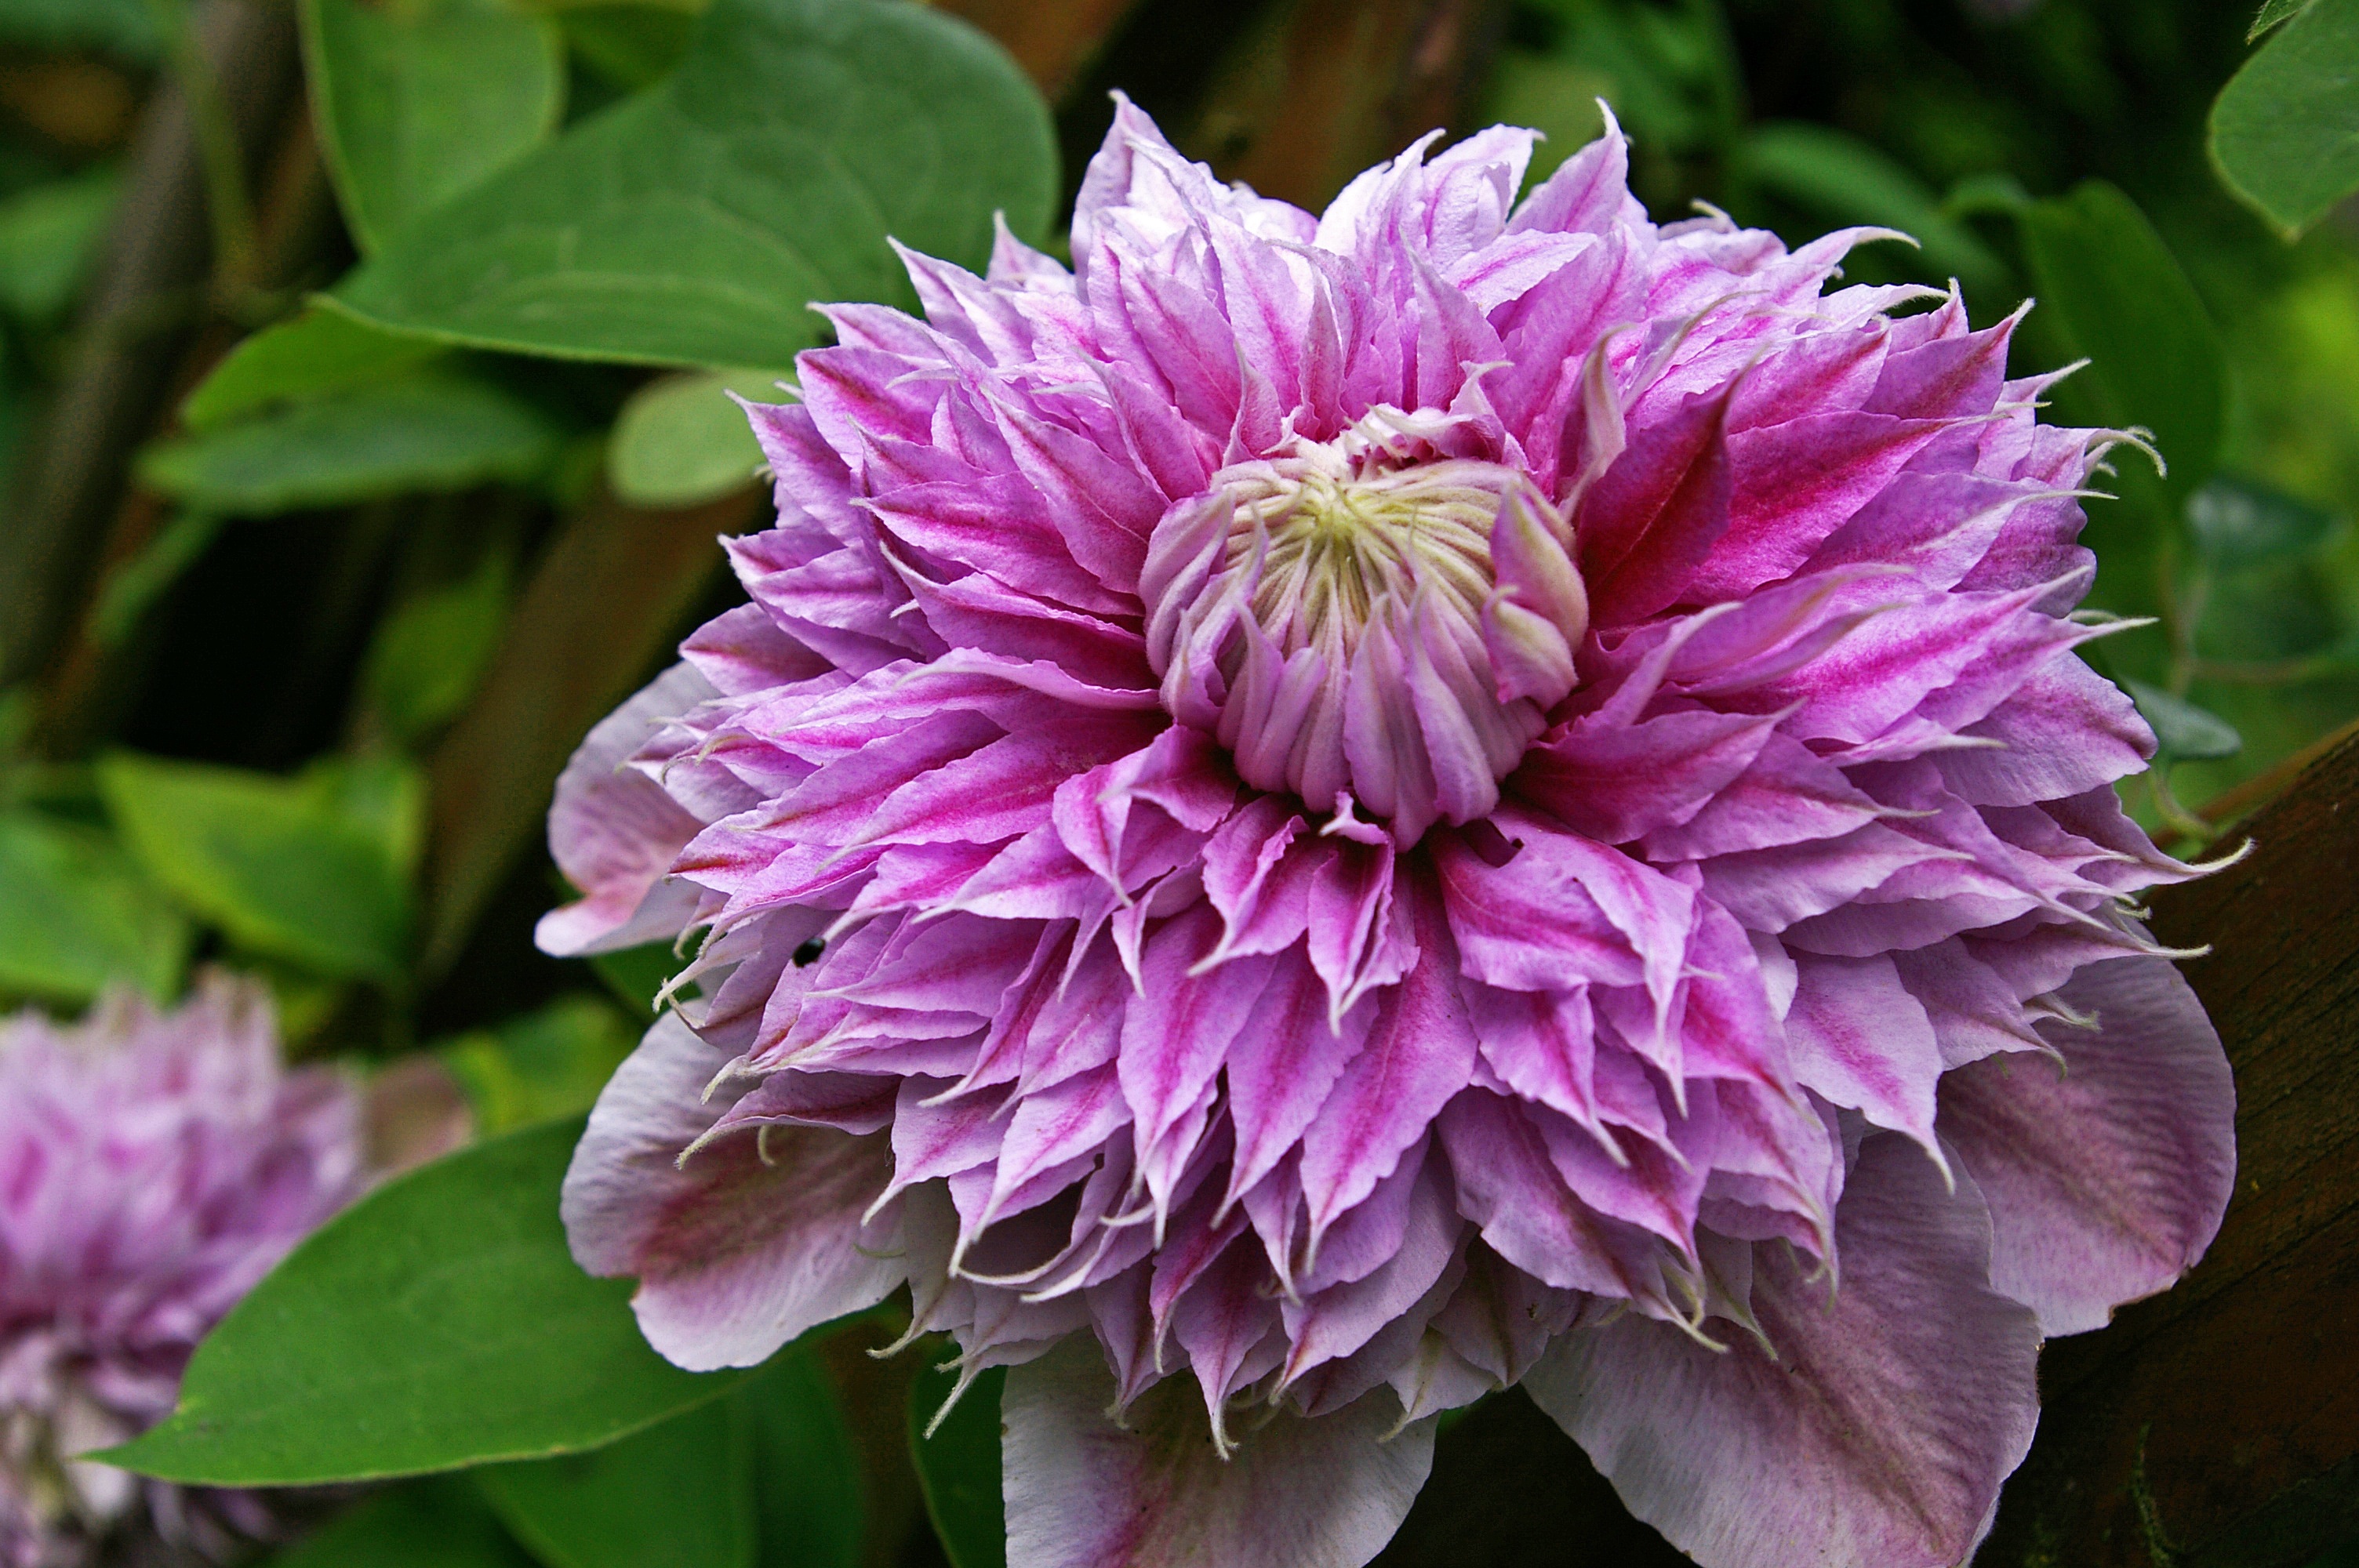
landscape, nature, plant, sweet, flower, petal, bloom, summer, botany, climber, garden, pink, flora, dahlia, petals, decorative, beauty, beautiful, gardens, exotic, clematis, bud, flower garden, peony, ornamental plant, garden plant, flowering plant, daisy family, annual plant, land plant